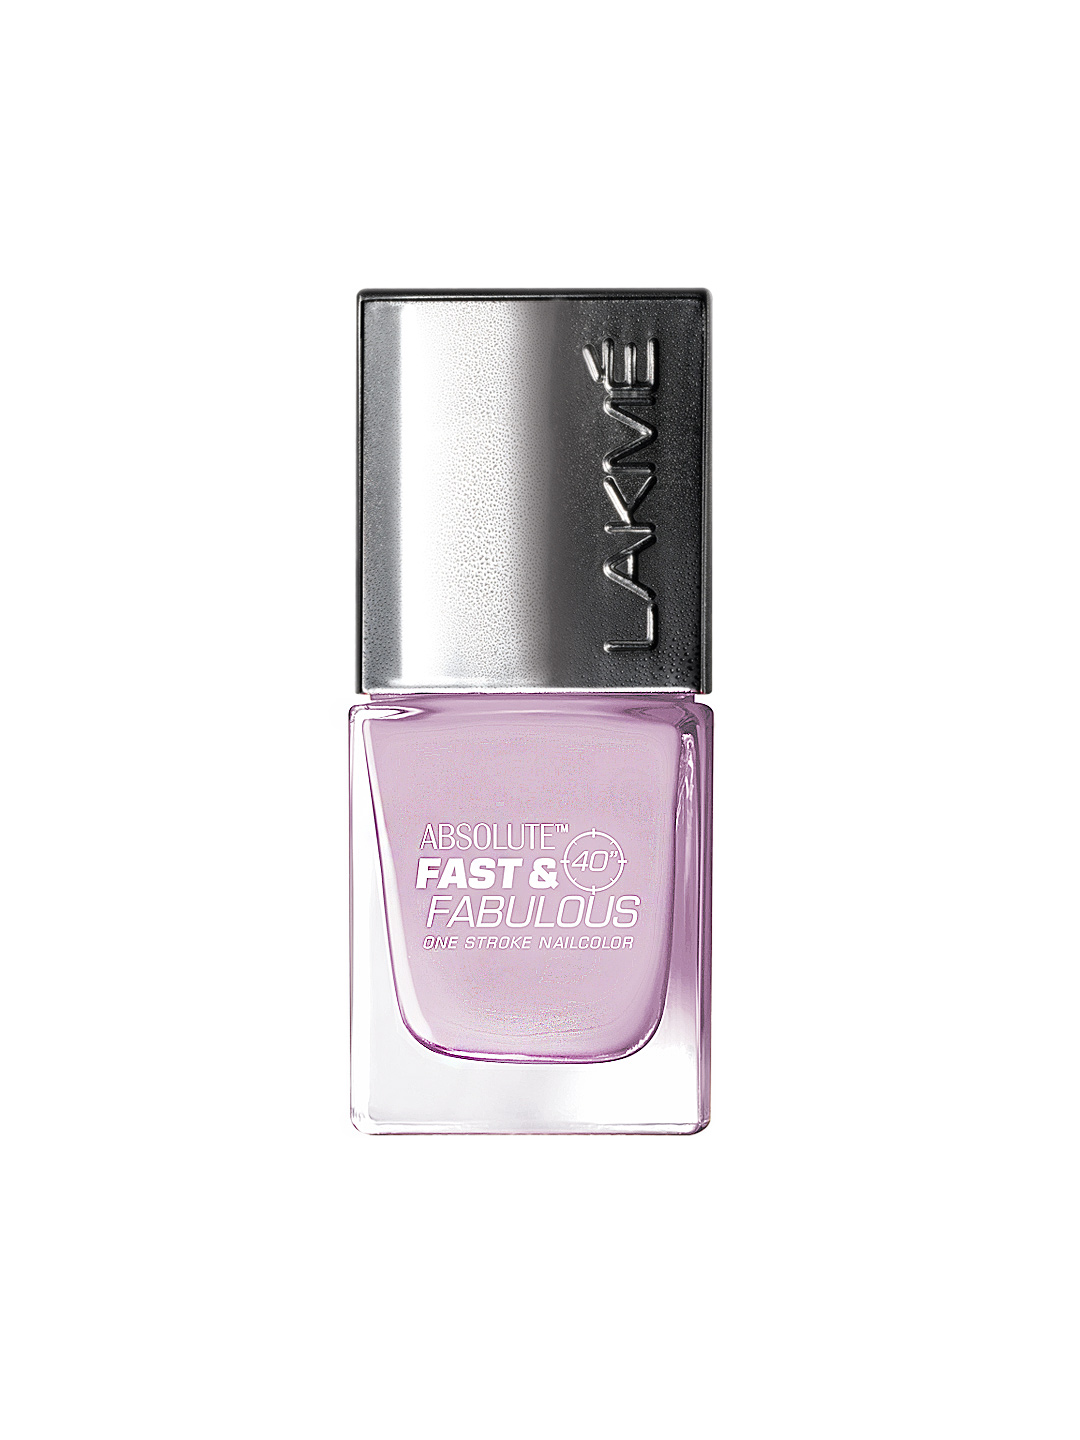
Lakme Absolute Fast & Fabulous Purple Plunge Nail Polish 12
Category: Personal Care / Nails / Nail Polish
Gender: Women
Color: Lavender
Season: Spring 2017
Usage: Casual